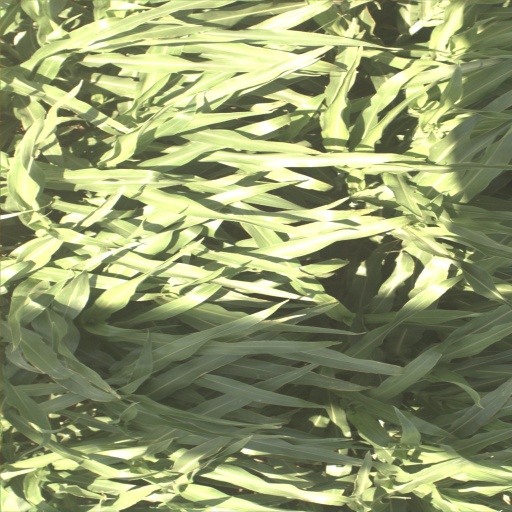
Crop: sorghum